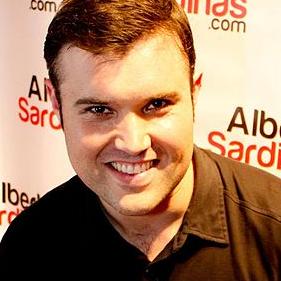
Age: 32